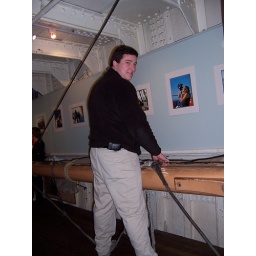
This is me in San Diego walking out over the seas on a sail